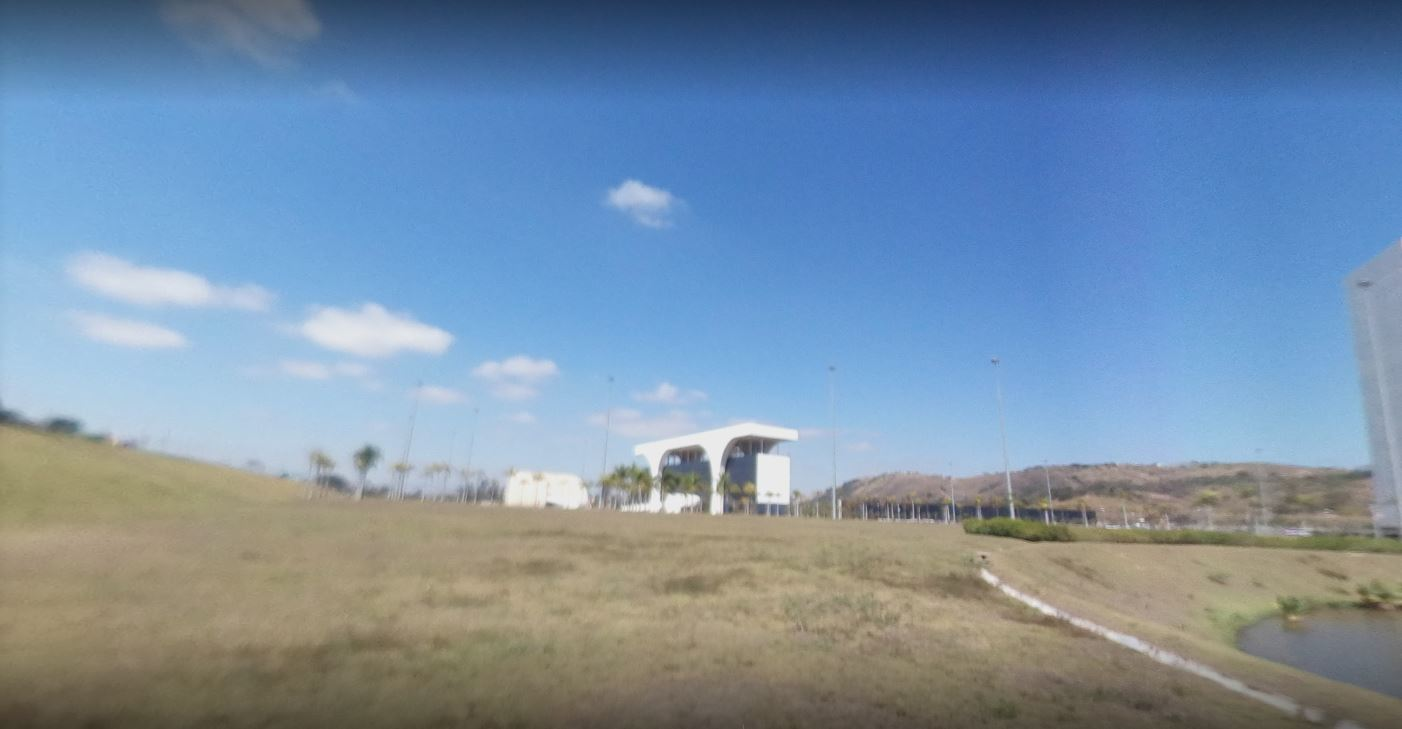
Fire: no
Smoke: no